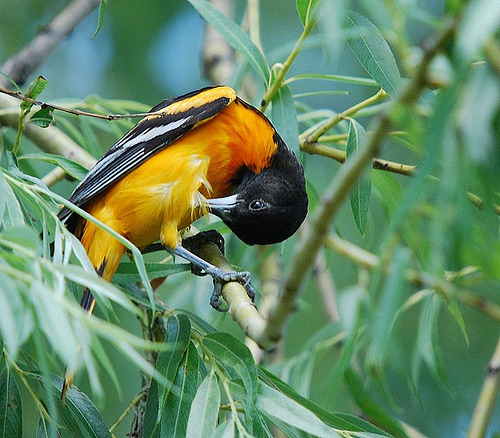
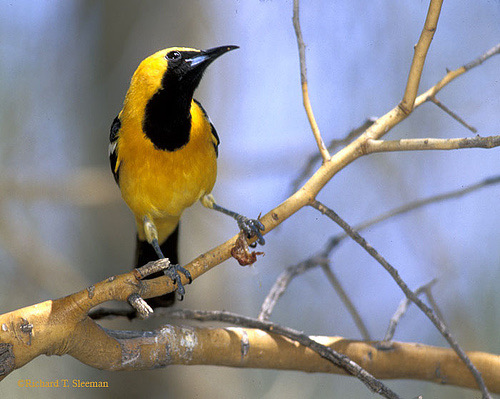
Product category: misc
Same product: yes